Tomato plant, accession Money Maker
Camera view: horizontal (90 deg, fisheye); turntable rotation: 120 degrees
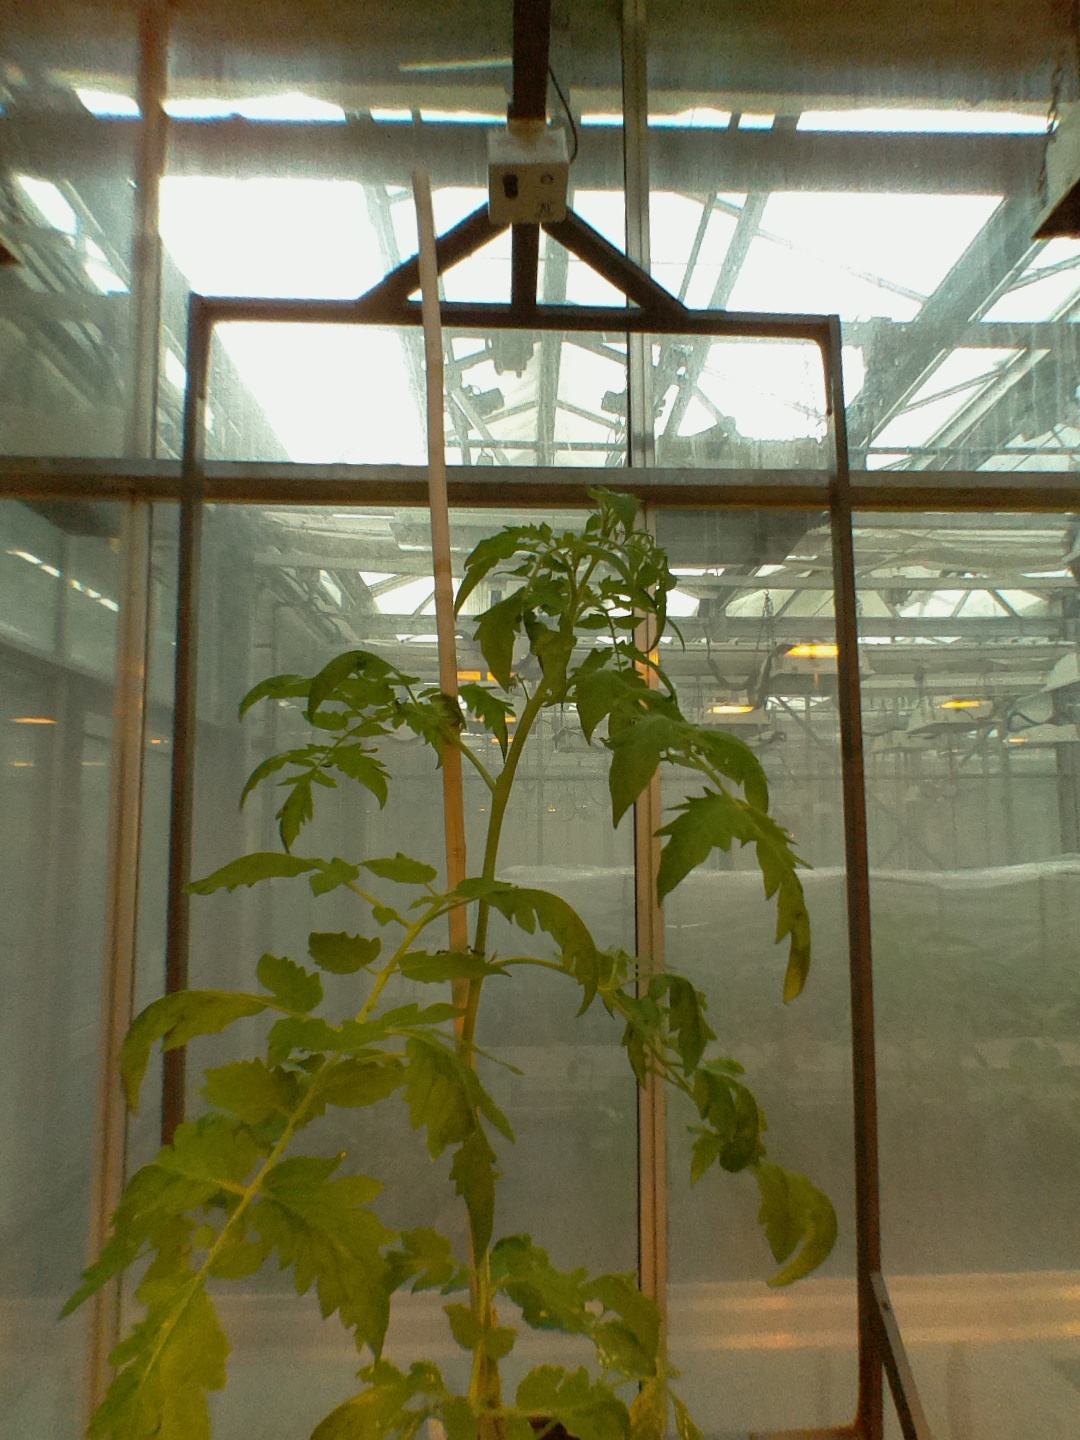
BBCH growth stage 53: 3 inflorescences visible